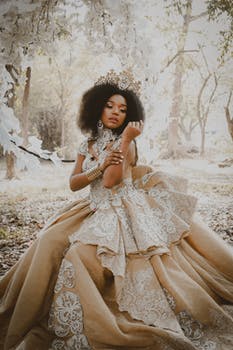
Label: No Watermark